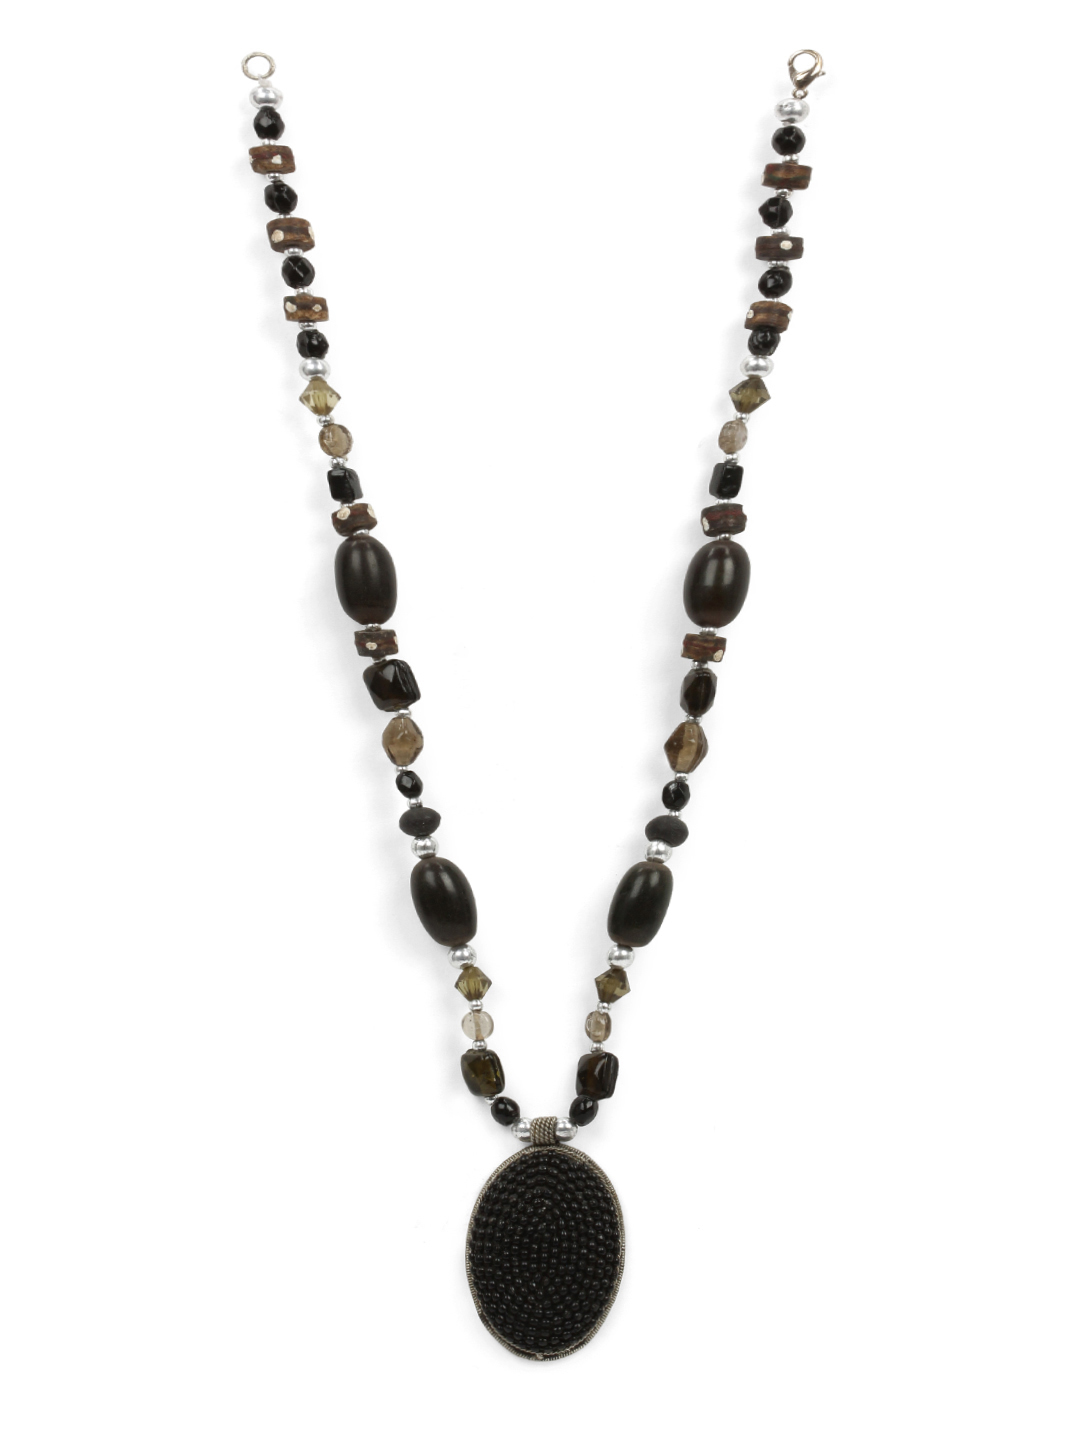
Adrika Women Black Necklace
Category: Accessories / Jewellery / Necklace and Chains
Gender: Women
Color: Black
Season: Winter 2015
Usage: Casual